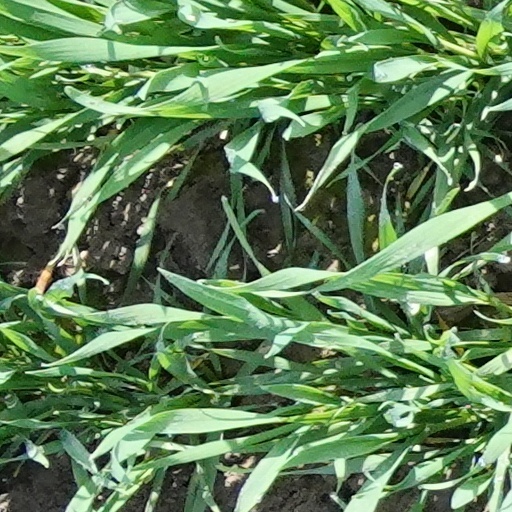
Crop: wheat